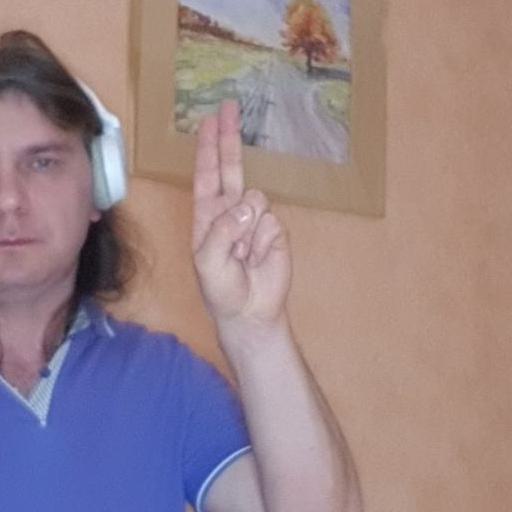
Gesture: two_up